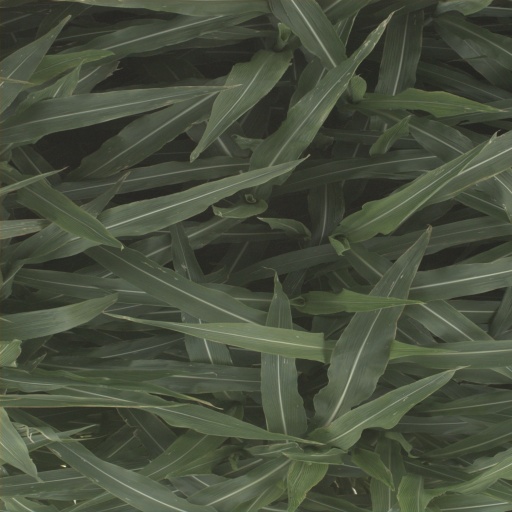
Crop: sorghum